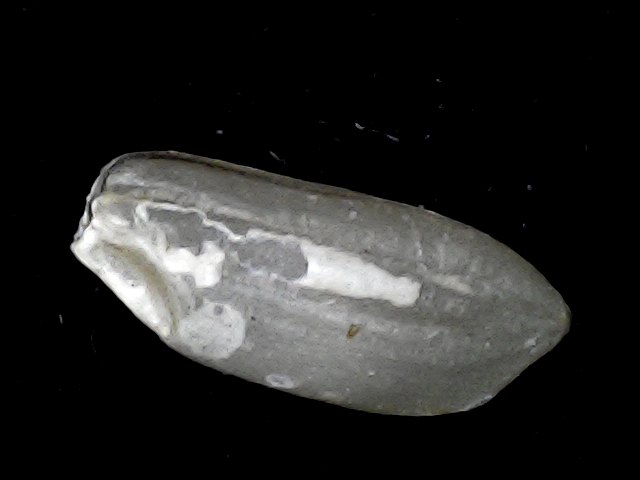
Rice variety: BD91